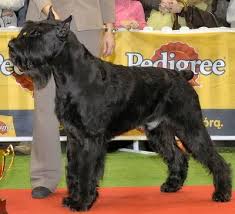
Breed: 232-n000089-giant_schnauzer